Tenmei eruption

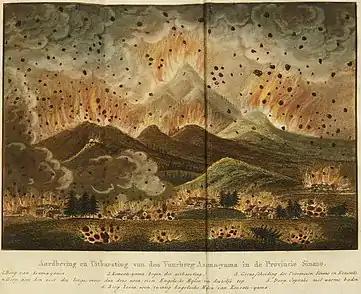
"Bijzonderheden over Japan" (1824). Illustration of the eruption of Mt. Asama.

Mount Asama erupted in 1783, causing widespread damage. The three-month-long Plinian eruption that began on 9 May 1783, produced andesitic pumice falls, pyroclastic flows, lava flows, and enlarged the cone. The climactic eruption began on 4 August and lasted for 15 hours, and contained pumice falls and pyroclastic flows. The complex features of this eruption are explained by rapid deposits of coarse pyroclastic ash near the vent and the subsequent flows of lava; and these events which were accompanied by a high eruption plume which generated further injections of pumice into the air.